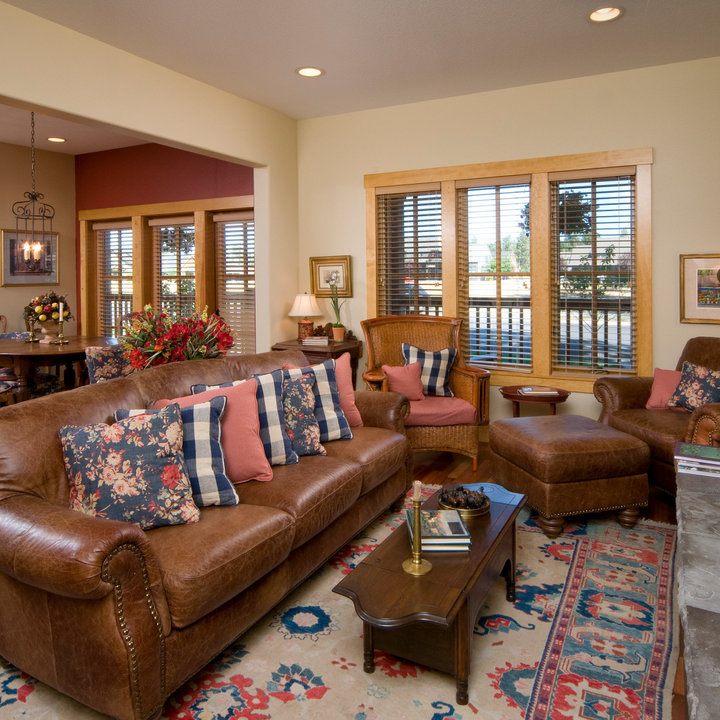
Style: Classic